Museum of the Swiss Charters of Confederation

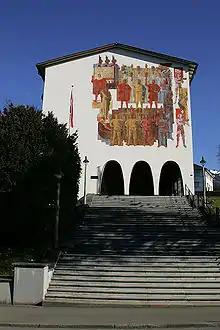
The main façade of the building with the mural "Fundamentum" by Heinrich Danioth

The Museum of the Swiss Charters of Confederation (German: "Bundesbriefmuseum"; up to 1992 the "Federal Charter Archive") is a history museum in Schwyz. It was built in 1936 as a national shrine for the Federal Charter of 1291, which was believed to be the founding document of the Swiss Confederation. Today, the museum explains the national myth and the actual history of the Old Swiss Confederacy. It features a collection of original documents and flags.